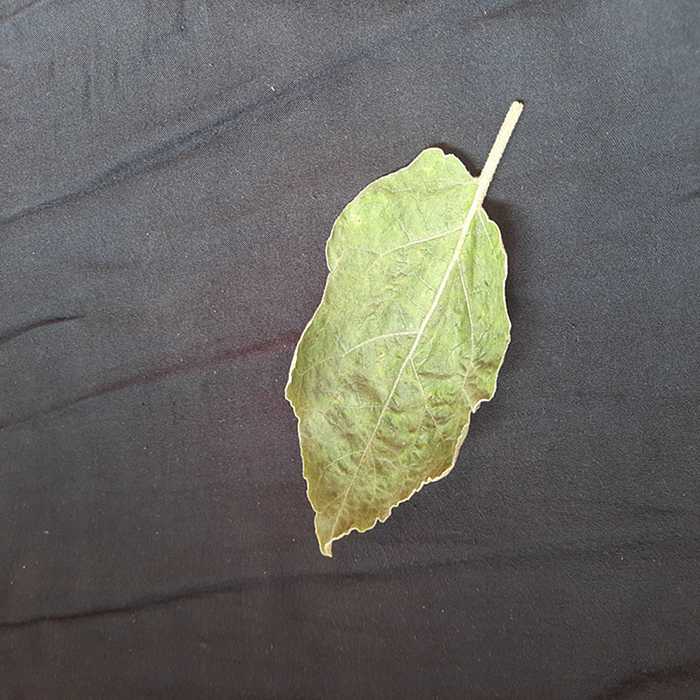
Plant: Eggplant
Label: Eggplant begomovirus